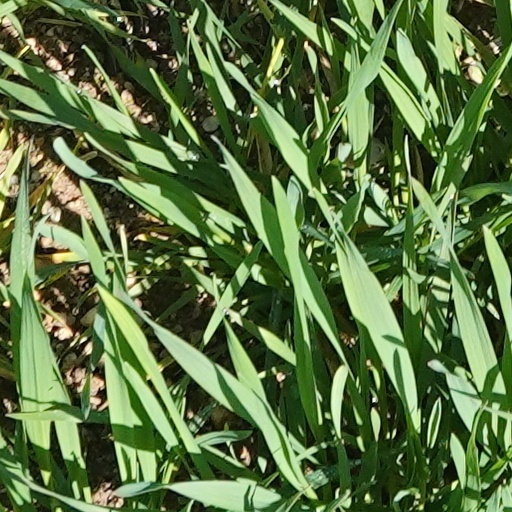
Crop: wheat